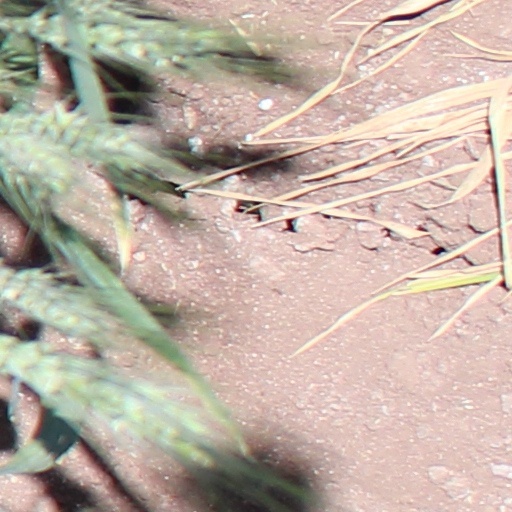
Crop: wheat